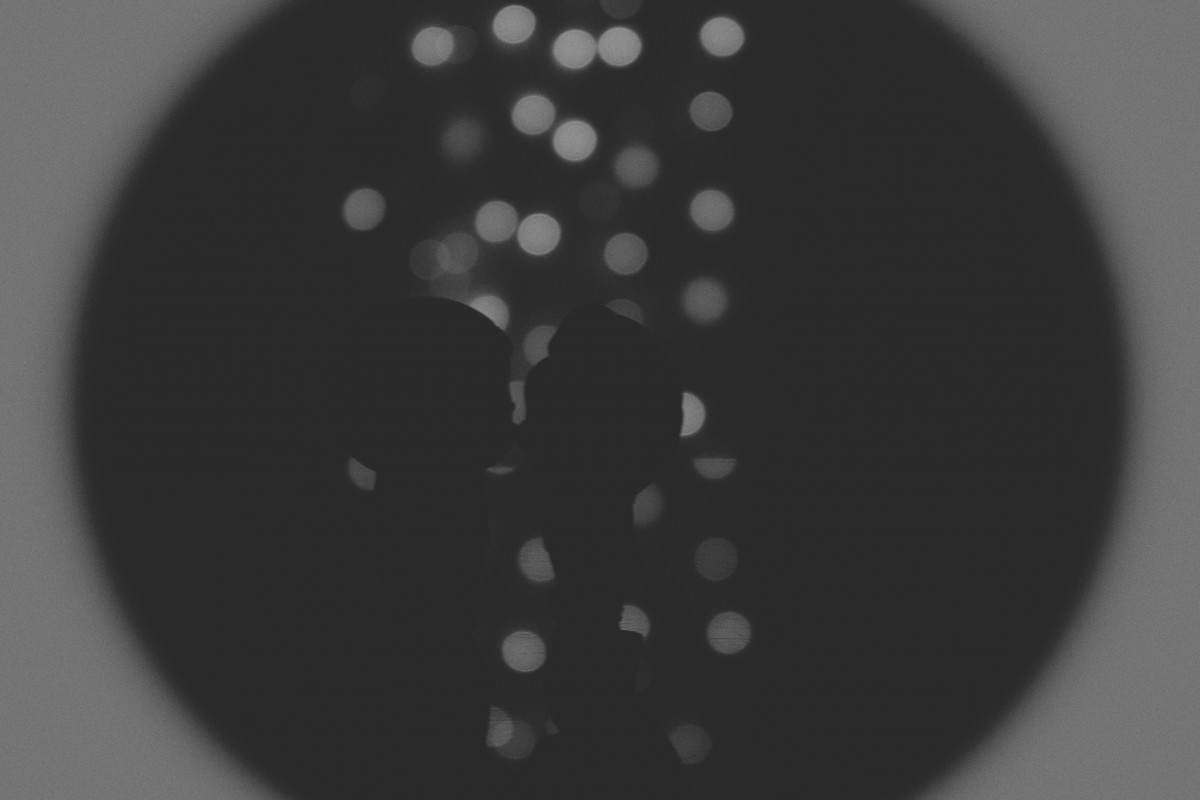
Tags: circle, human body, eye, sphere, organ